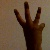
The image shows a hand gesture representing the number 6 in Indian Sign Language.